Nicholas Miklouho-Maclay

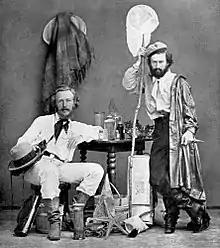
Ernst Haeckel with his assistant, Nicholai Miklouho-Maclay, in the Canary Islands, 1866

In 1858 Nicholai enrolled into the third grade of a German Lutheran school at the Saint Anna Kirche in Saint Petersburg. During his studies at the Second Saint Petersburg Gymnasium (1859–1863) along with his brother Sergei, he was arrested and kept for several days in the Peter and Paul Fortress for participating in student protests. The young students were saved by the Russian writer Aleksey Konstantinovich Tolstoy who was a friend of Nicholai's father. In 1863, without finishing the gymnasium, Nicholai enrolled as a free listener at the St. Petersburg University but only spent two months there before being expelled in February 1864 and debarred from tertiary education in Imperial Russia for "breaking the rules". In March of the same year, with a forged passport, he moved abroad to complete his studies in German universities, which provided an opportunity to study and work with leading European scientists. He studied humanities at Heidelberg, medicine at Leipzig, and zoology at the University of Jena, where he came under the influence of the great German scholar Ernst Haeckel, who had a profound influence on his future.